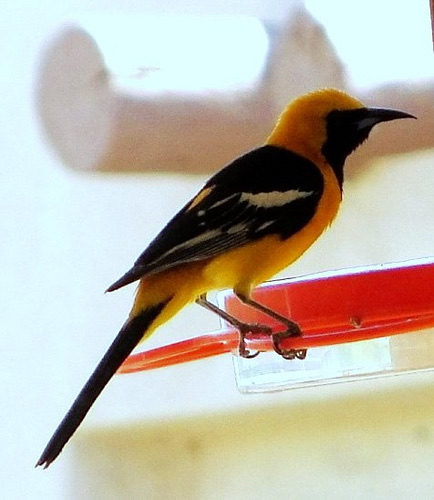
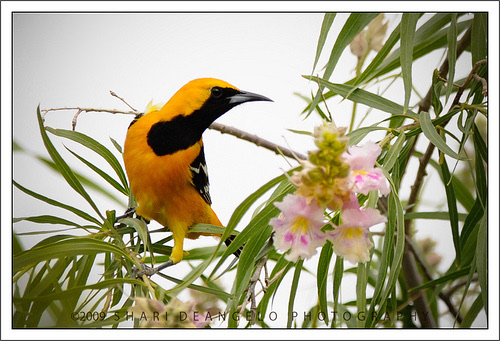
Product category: misc
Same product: yes